United States constitutional criminal procedure

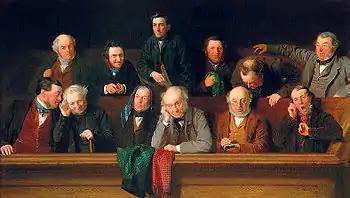
A nineteenth-century painting of a jury composed exclusively of white men

The Equal Protection Clause prohibits the exclusion of persons from selection for a grand or petit jury on the basis of race, regardless of the race of the defendant.